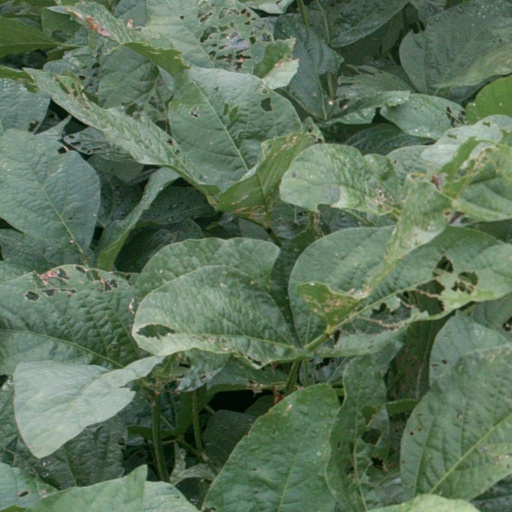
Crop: soybean